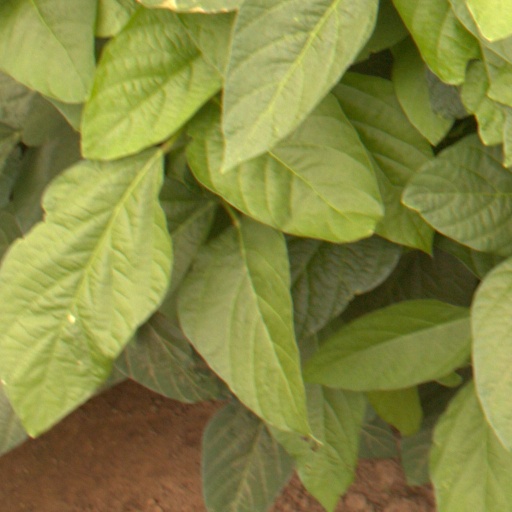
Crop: soybean